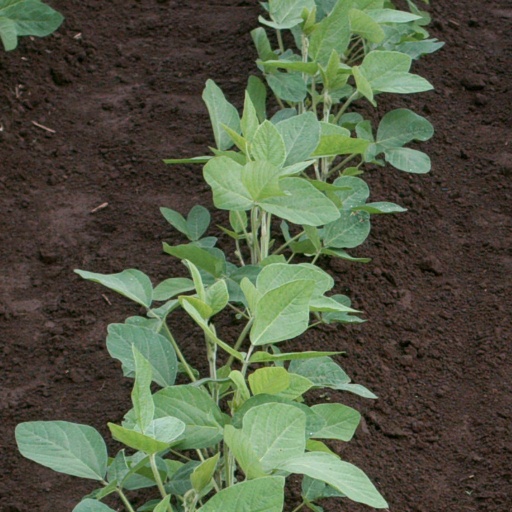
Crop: soybean